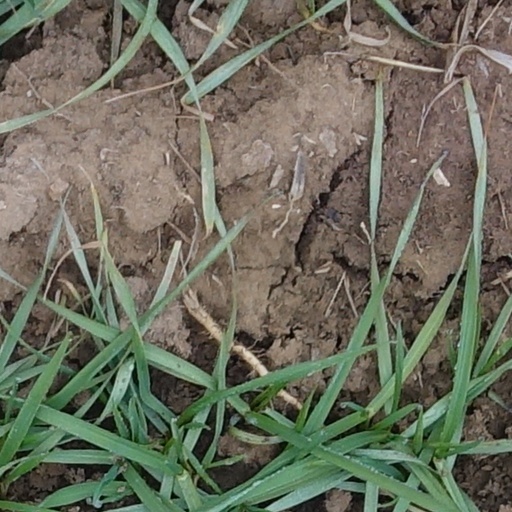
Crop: wheat